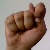
The image shows a hand gesture representing the letter 'T' in Indian Sign Language.